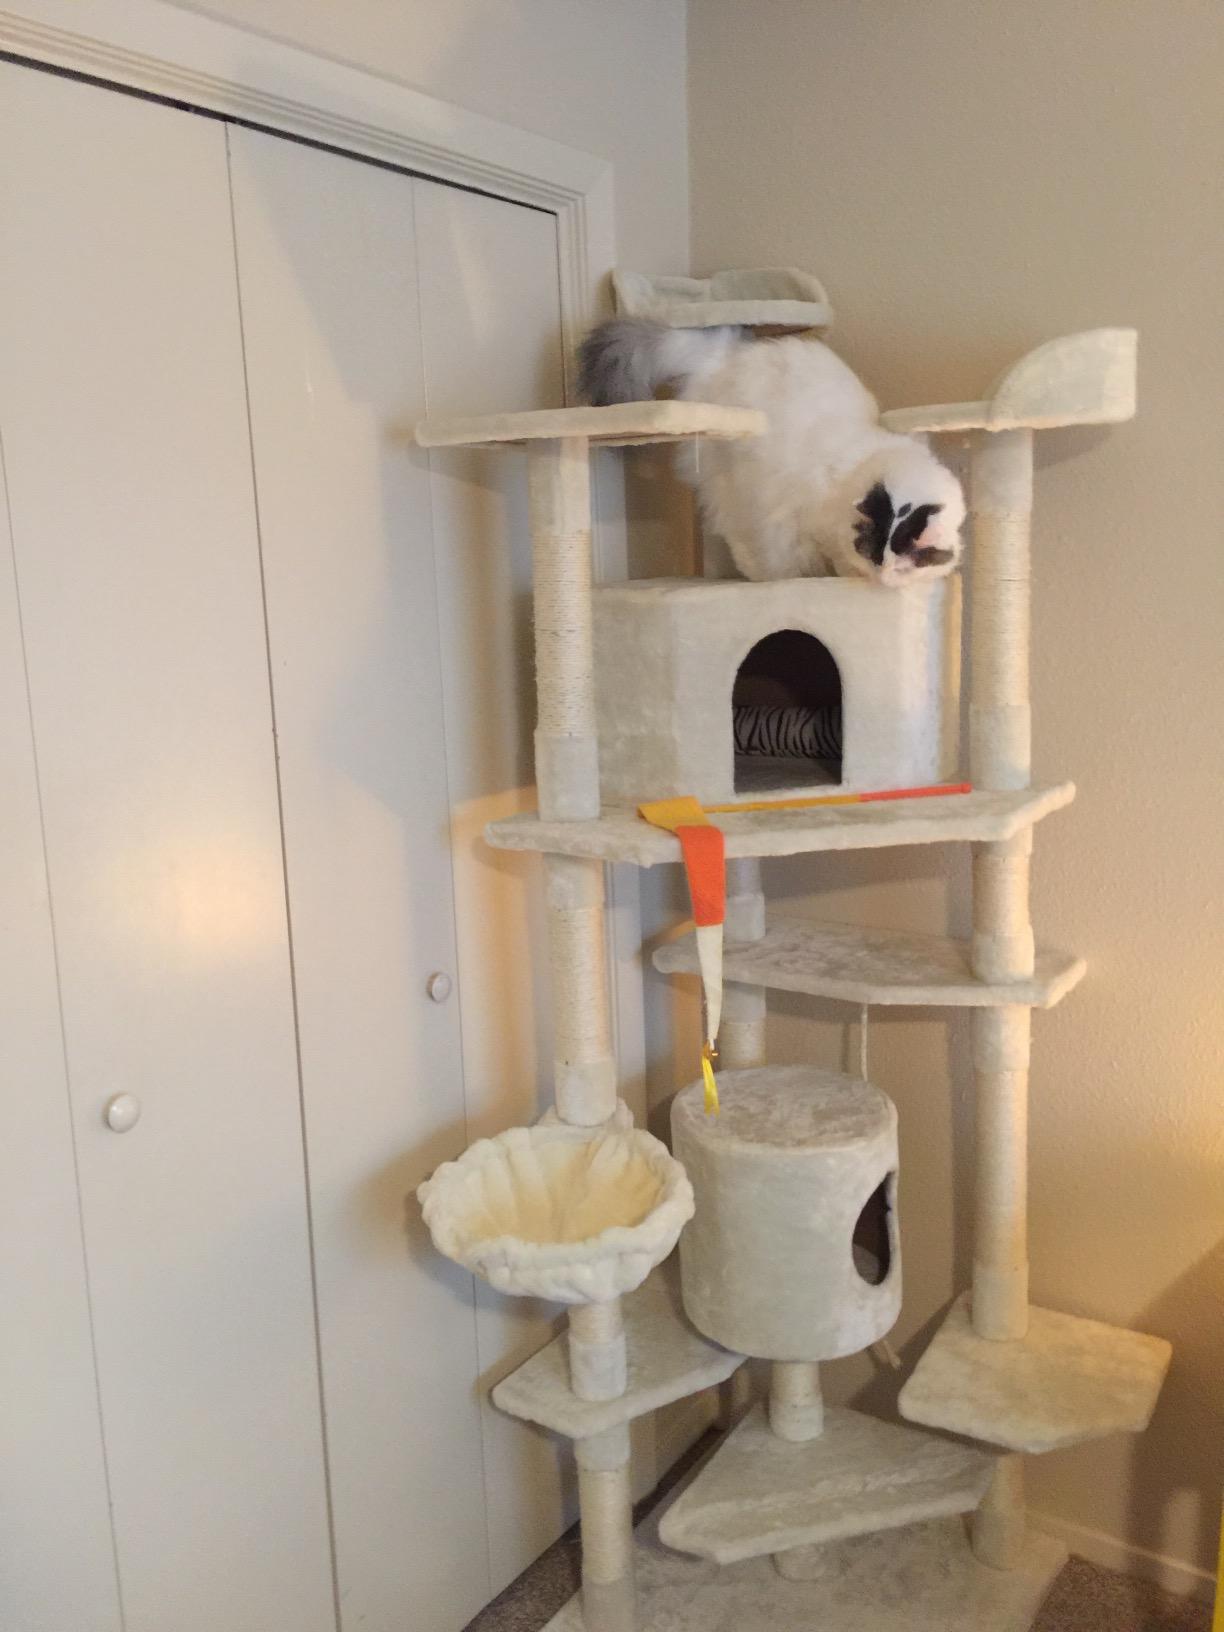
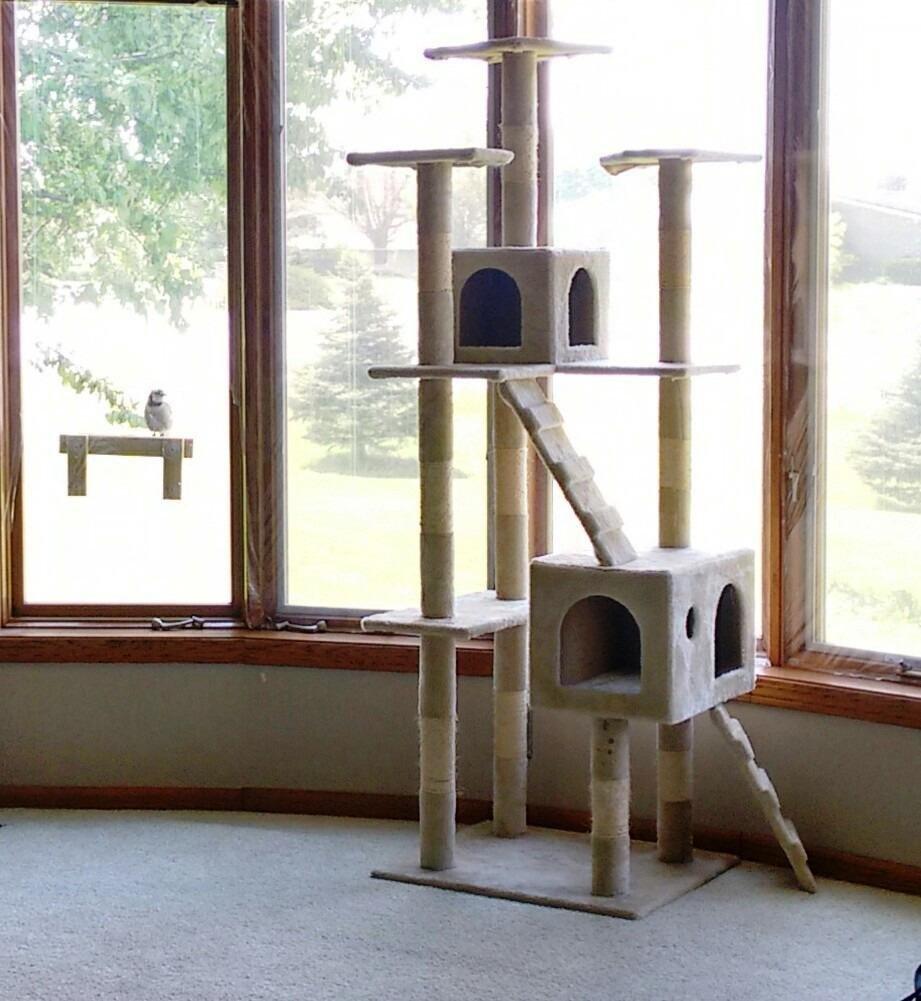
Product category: items_cat tree
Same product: no